Sonoma Barracks

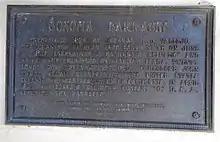
Sonoma Barracks. A Commemorative plaque

On June 10, 1846, a group of dissatisfied and fearful American immigrants with a murky relationship to U.S. Army Brevet Captain John Charles Frémont had captured a herd of Californian government horses which they feared would be used against them. They next determined to seize the Pueblo of Sonoma to deny the Californians a rallying point north of San Francisco Bay. Capturing the arms and military materiel (stored in the barracks) and Lieutenant Colonel Vallejo would delay any military response from the Californians.